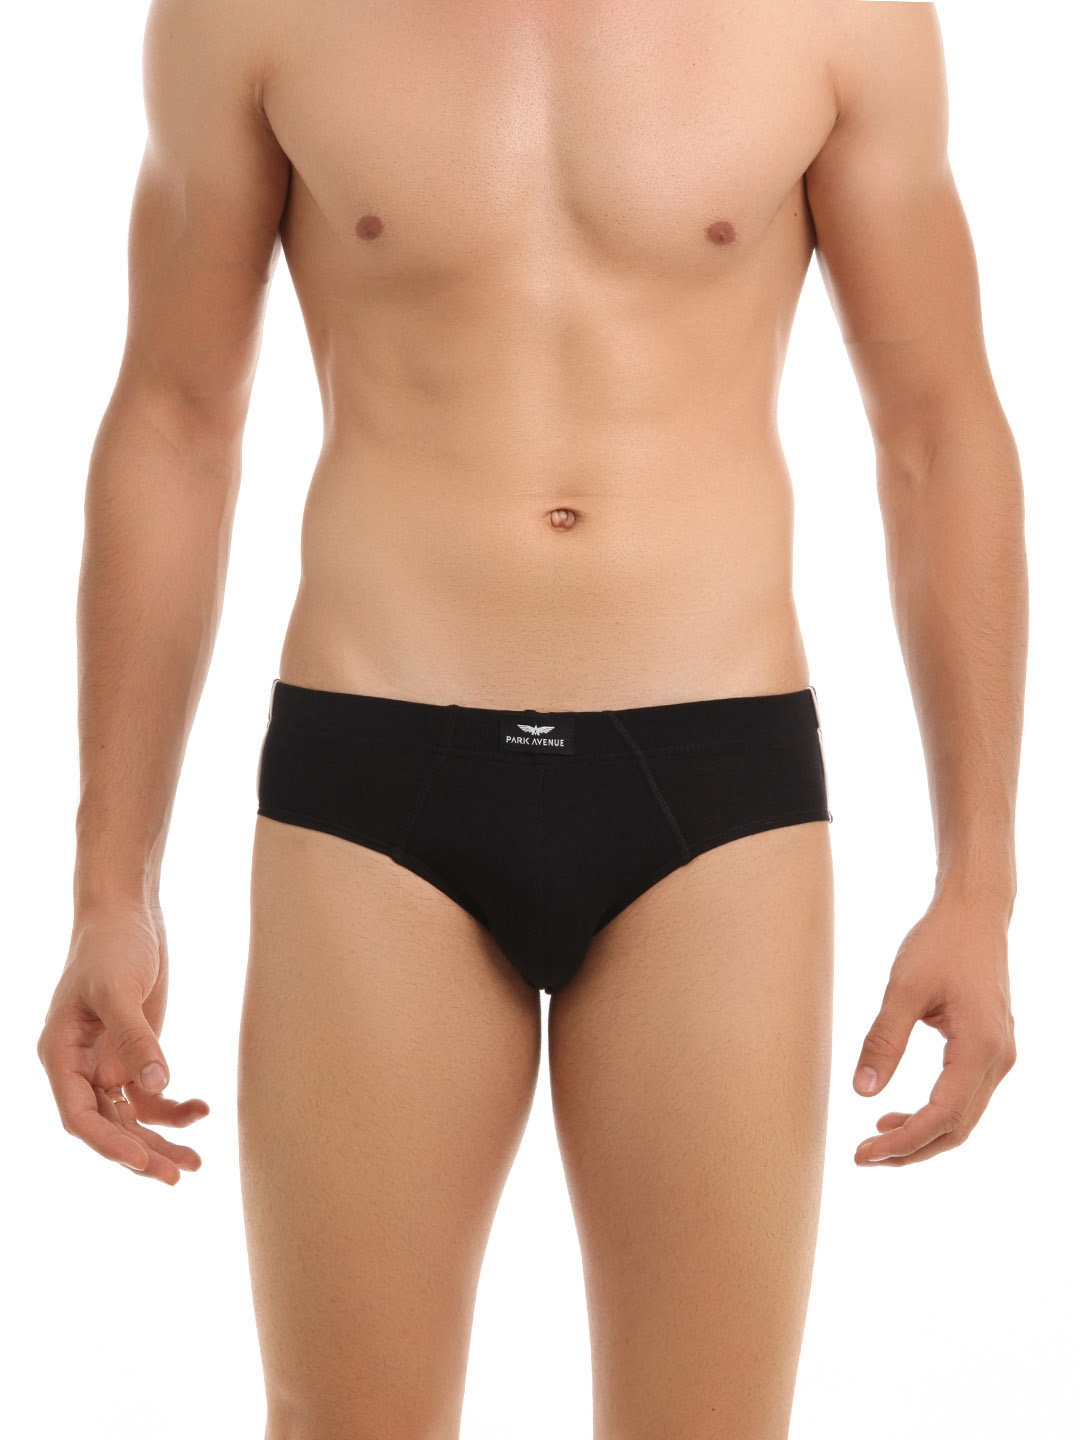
Park Avenue Men Black Swank Briefs
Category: Apparel / Innerwear / Briefs
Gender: Men
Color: Black
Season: Summer 2016
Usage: Casual